Castle Park, Bristol

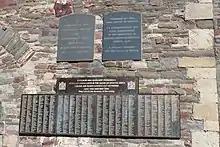
Memorials to Bristolians killed during the Blitz on St Peter's Church

In March 2016, Bristol City Council approved plans for an S-shaped footbridge over the Floating Harbour, linking the park to the Finzels Reach development. The bridge cost £2.7 million and was opened on 6 April 2017.